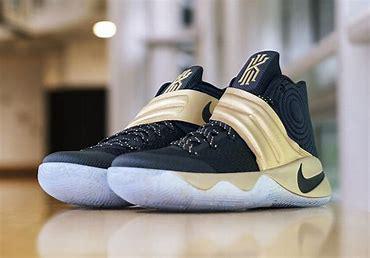
Brand: Nike
Model: Kyrie 2